Bengaluru Palace

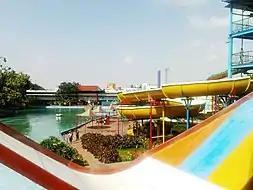

The 1974 British film, "Ghost Story", was filmed in the palace and grounds.